2013–14 Barys Astana season

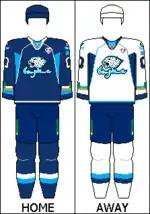
Jerseys for 2013/2014 season.

On May 14, 2013, Nurlan Orazbayev appointed as a president of the Barys, after a one-year pause. He was in this role from 2006 to 2012, before appointing Vadim Shakshakbayev in 2012–13 season. On May 18, 2013, Barys announced team will play at the 2013 Spengler Cup. Later, it was cancelled, because applications for participation in the tournament have filed by two KHL teams - Barys and CSKA. Due to the Olympic season, the league was not able to provide a "window" on the calendar for two league clubs, and in the end the choice was made in favor of the "Red Army", which submitted firstly the application. On May 25, 2013, Barys unveiled a new uniform for the 2013–14 KHL season. The new uniform designed by Reebok and includes new orange lines on the sleeves (Orange is one of the colors of Kazakhstan Temir Zholy, the owner of Barys). At the 2013 KHL Junior Draft, Barys selected Finnish Kalevan Pallo's player Kasperi Kapanen in the first round, twenty fifth overall. Also, Barys selected Kaapo Kähkönen, Dmitri Grents and Alikhan Asetov in the 2nd, 3rd and 4th round, respectively. Barys has appointed Ari-Pekka Selin as head coach. The 50-year-old Finn has signed a two-year contract and fills the vacancy left by Vladimir Krikunov, who returns to Neftekhimik Nizhnekamsk. Selin’s previous job was in charge of HPK Hameenlinna in Finland’s SM-liiga, a role he combined with that of assistant to Finland men's national ice hockey team head coach Jukka Jalonen. Assisting the new Barys chief on the coaching staff will be Andrei Shayanov, Raimo Helminen, Yerlan Sagymbayev and Alexander Achziger. On July 4, 2013, Barys officially joined to Astana Presidential Sports Club. National Welfare Fund Samruk-Kazyna will be a co-sponsor for Barys, along with Tsesnabank.